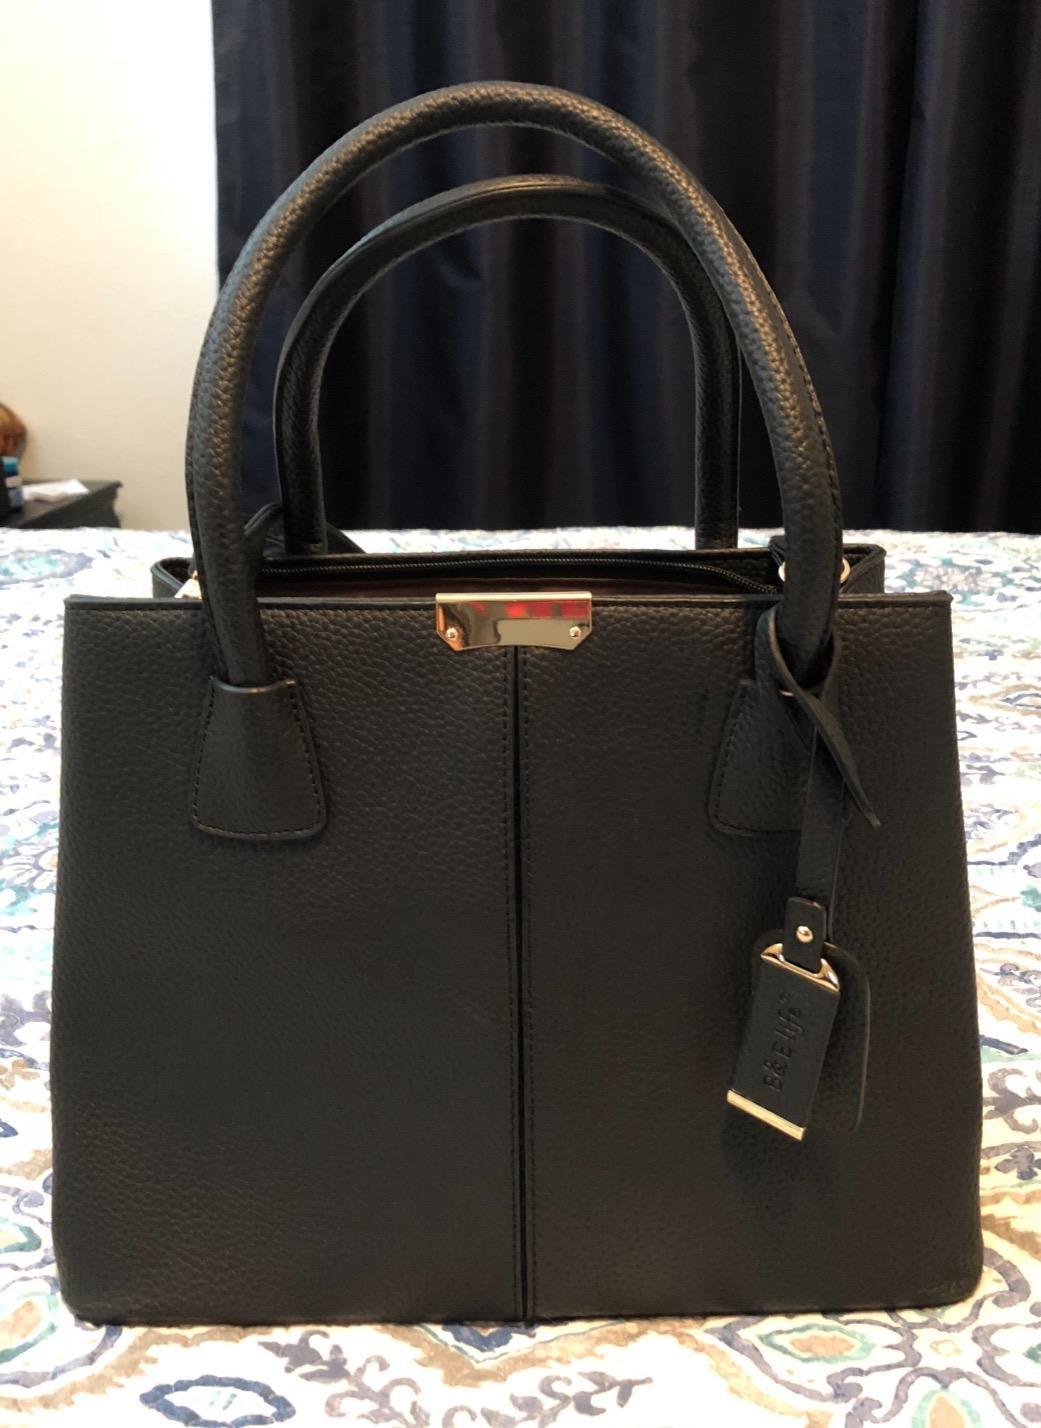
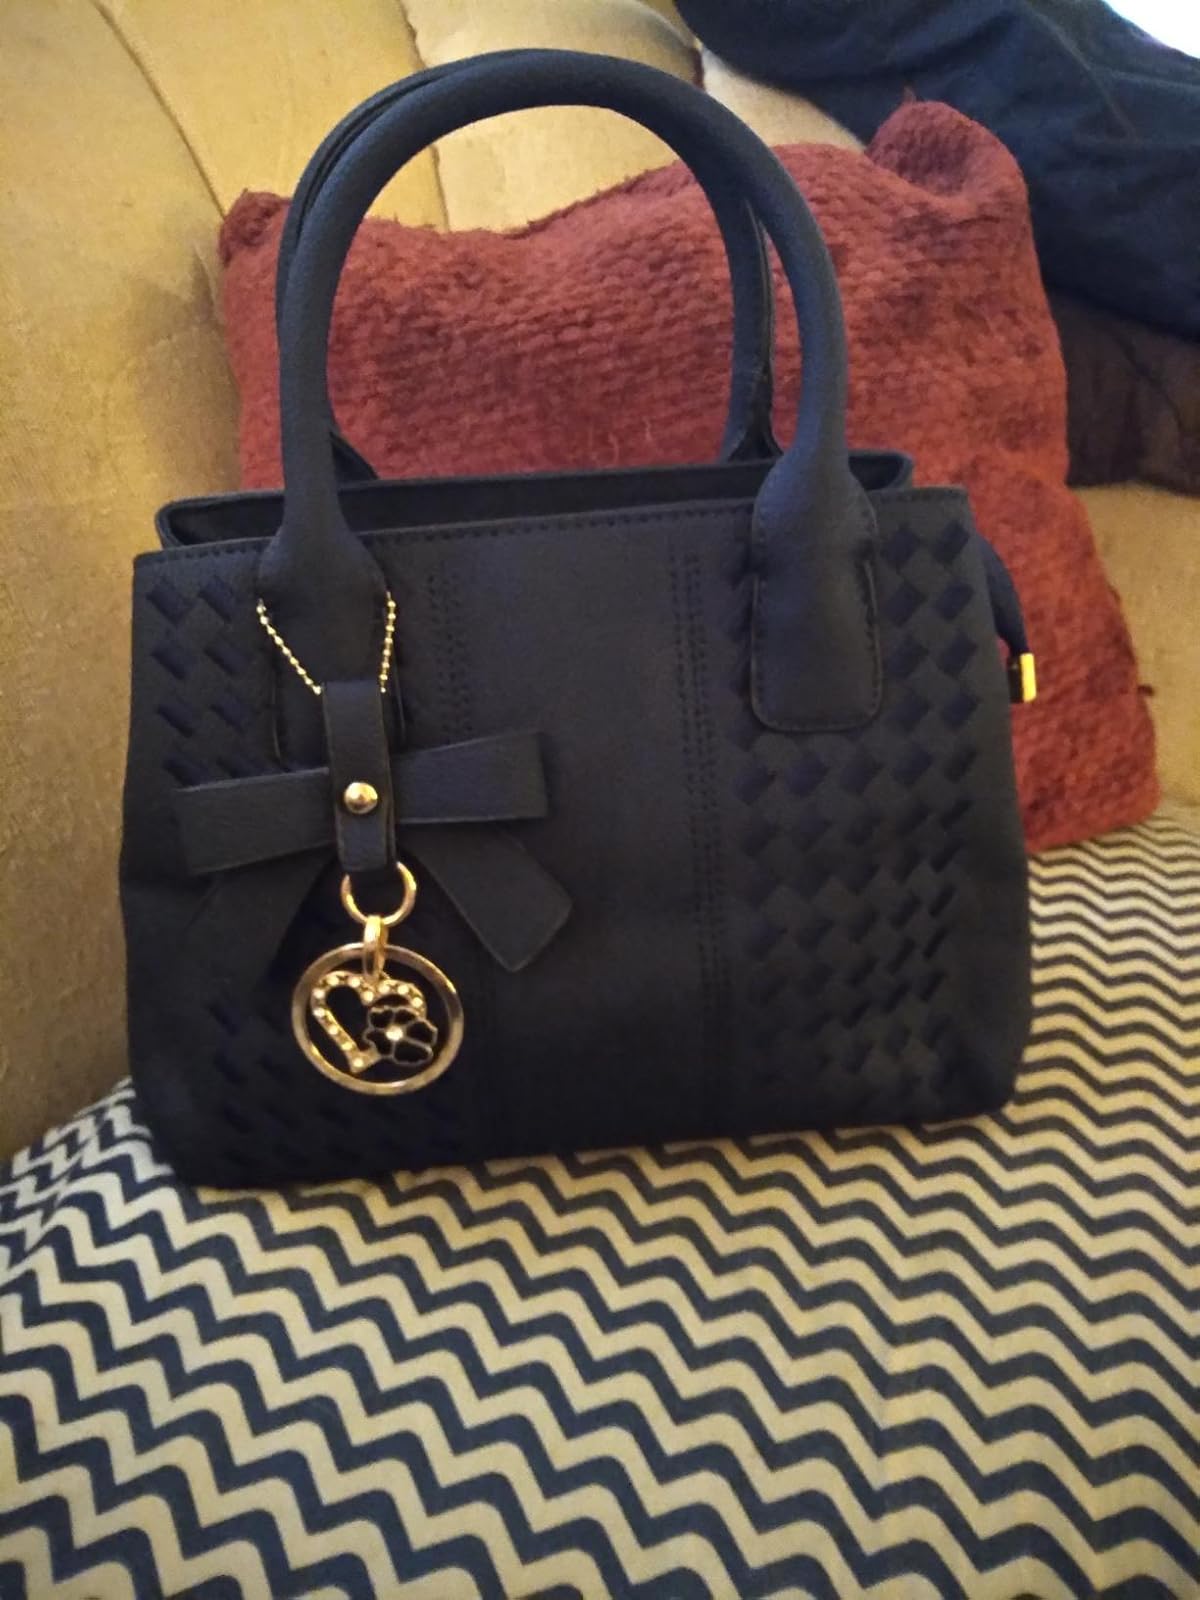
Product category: accessories_handbag
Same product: no